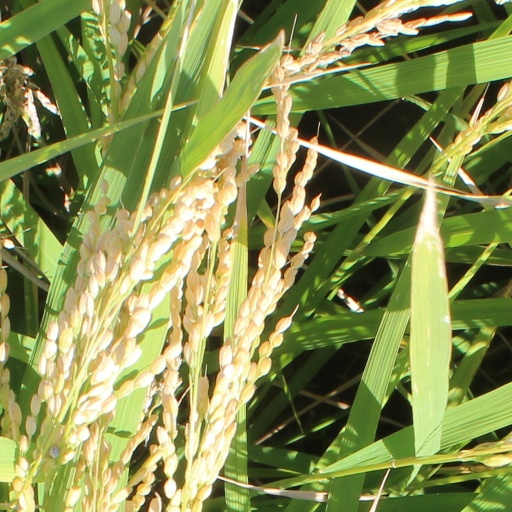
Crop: rice